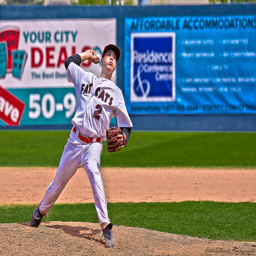
A baseball player pulls his arm back to throw the ball.
A pitcher throws a baseball during a game.
A pitcher getting ready to release a  pitch during a game.
A baseball player is getting ready to throw a ball.
A baseball player pitching a ball on top of a field.